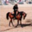
Label: horse